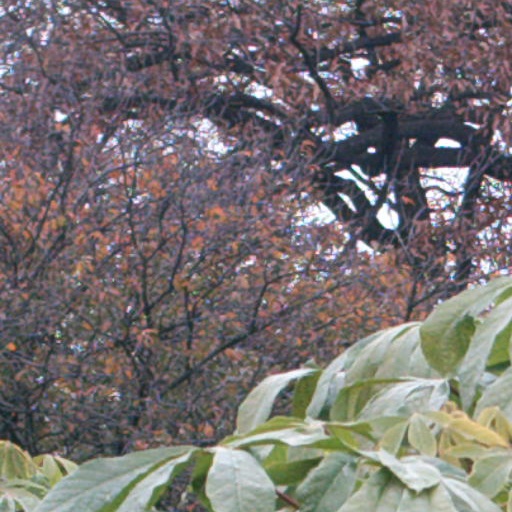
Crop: cassava